Francis Gwyn

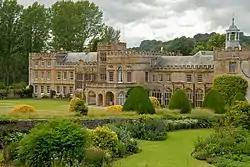
Forde Abbey, Dorset

Gwyn was elected as Member of Parliament for Chippenham at the general election of 1673 and although his election was voided on 6 February, he was returned at a by-election on 11 February 1673. He was defeated at Chippenham at the 1679 general election and remained outside the House of Commons discharging his official duties. At the 1685 general election he was returned unopposed as MP for Cardiff. He was returned unopposed as MP for Christchurch on the recommendation of Lord Clarendon in 1689 and sat in the Convention Parliament of 1689 to 1690 and in its successor from 1690 to 1695.